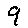
Label: 9